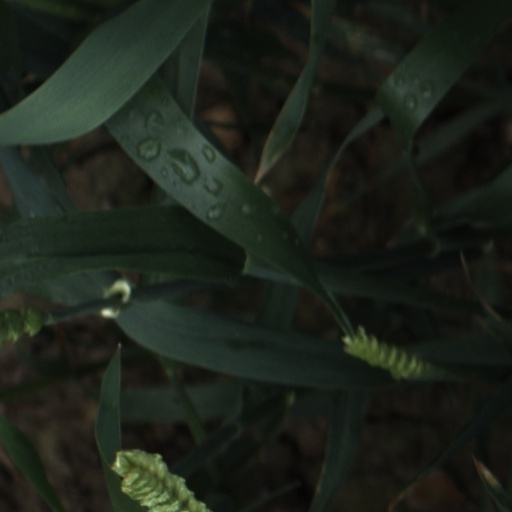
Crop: wheat